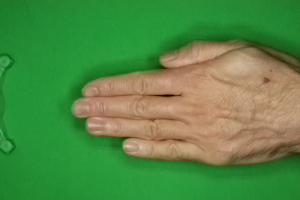
Label: paper